Joe Glenton

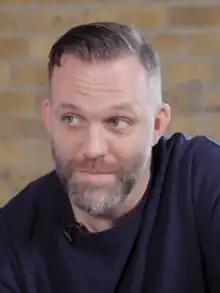
Glenton on Novara Media in November 2021

Joe Glenton (born 1982) is a British journalist and veteran. He is most famous for serving four months in a military prison in 2010 after going AWOL in Afghanistan and for returning his Veteran's Badge, with both acts in protest of continued British involvement in the Afghan conflict.